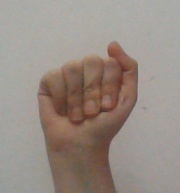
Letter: saad